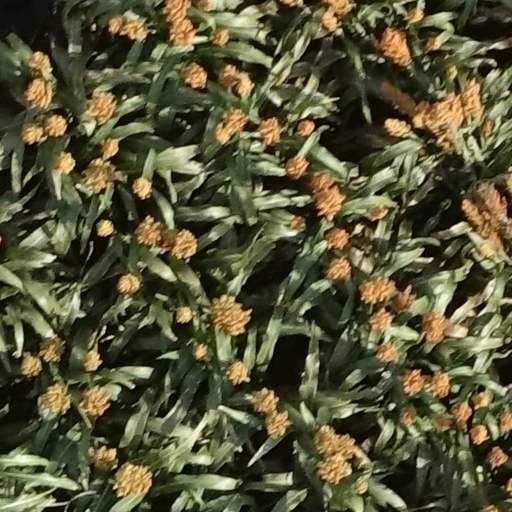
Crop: sorghum